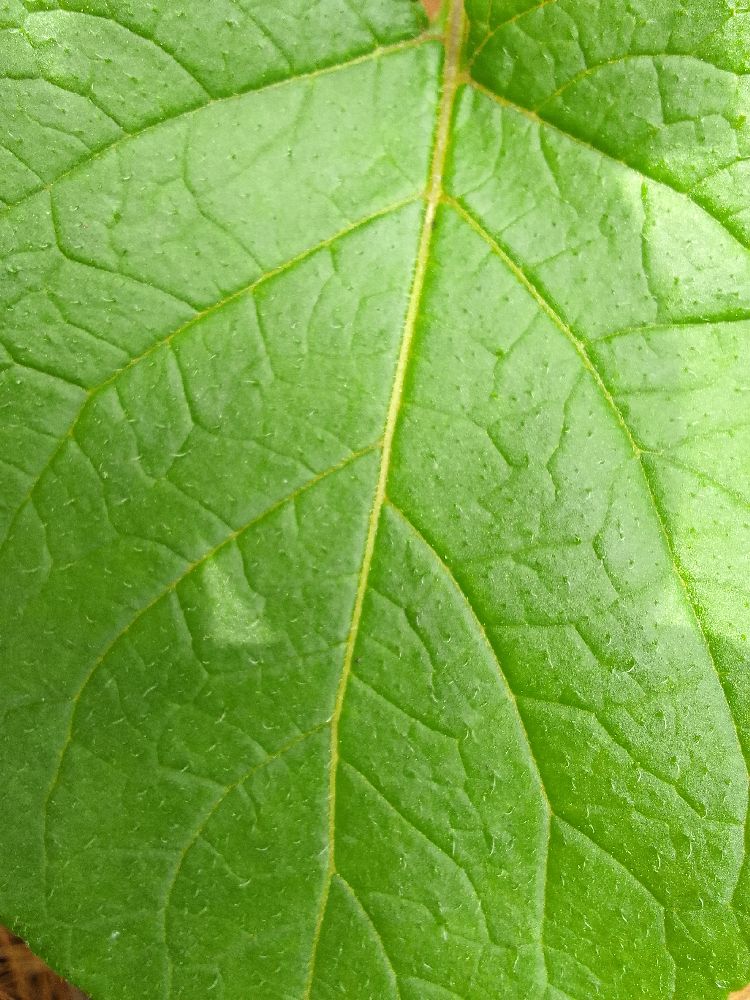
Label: Healthy